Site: brandenburg
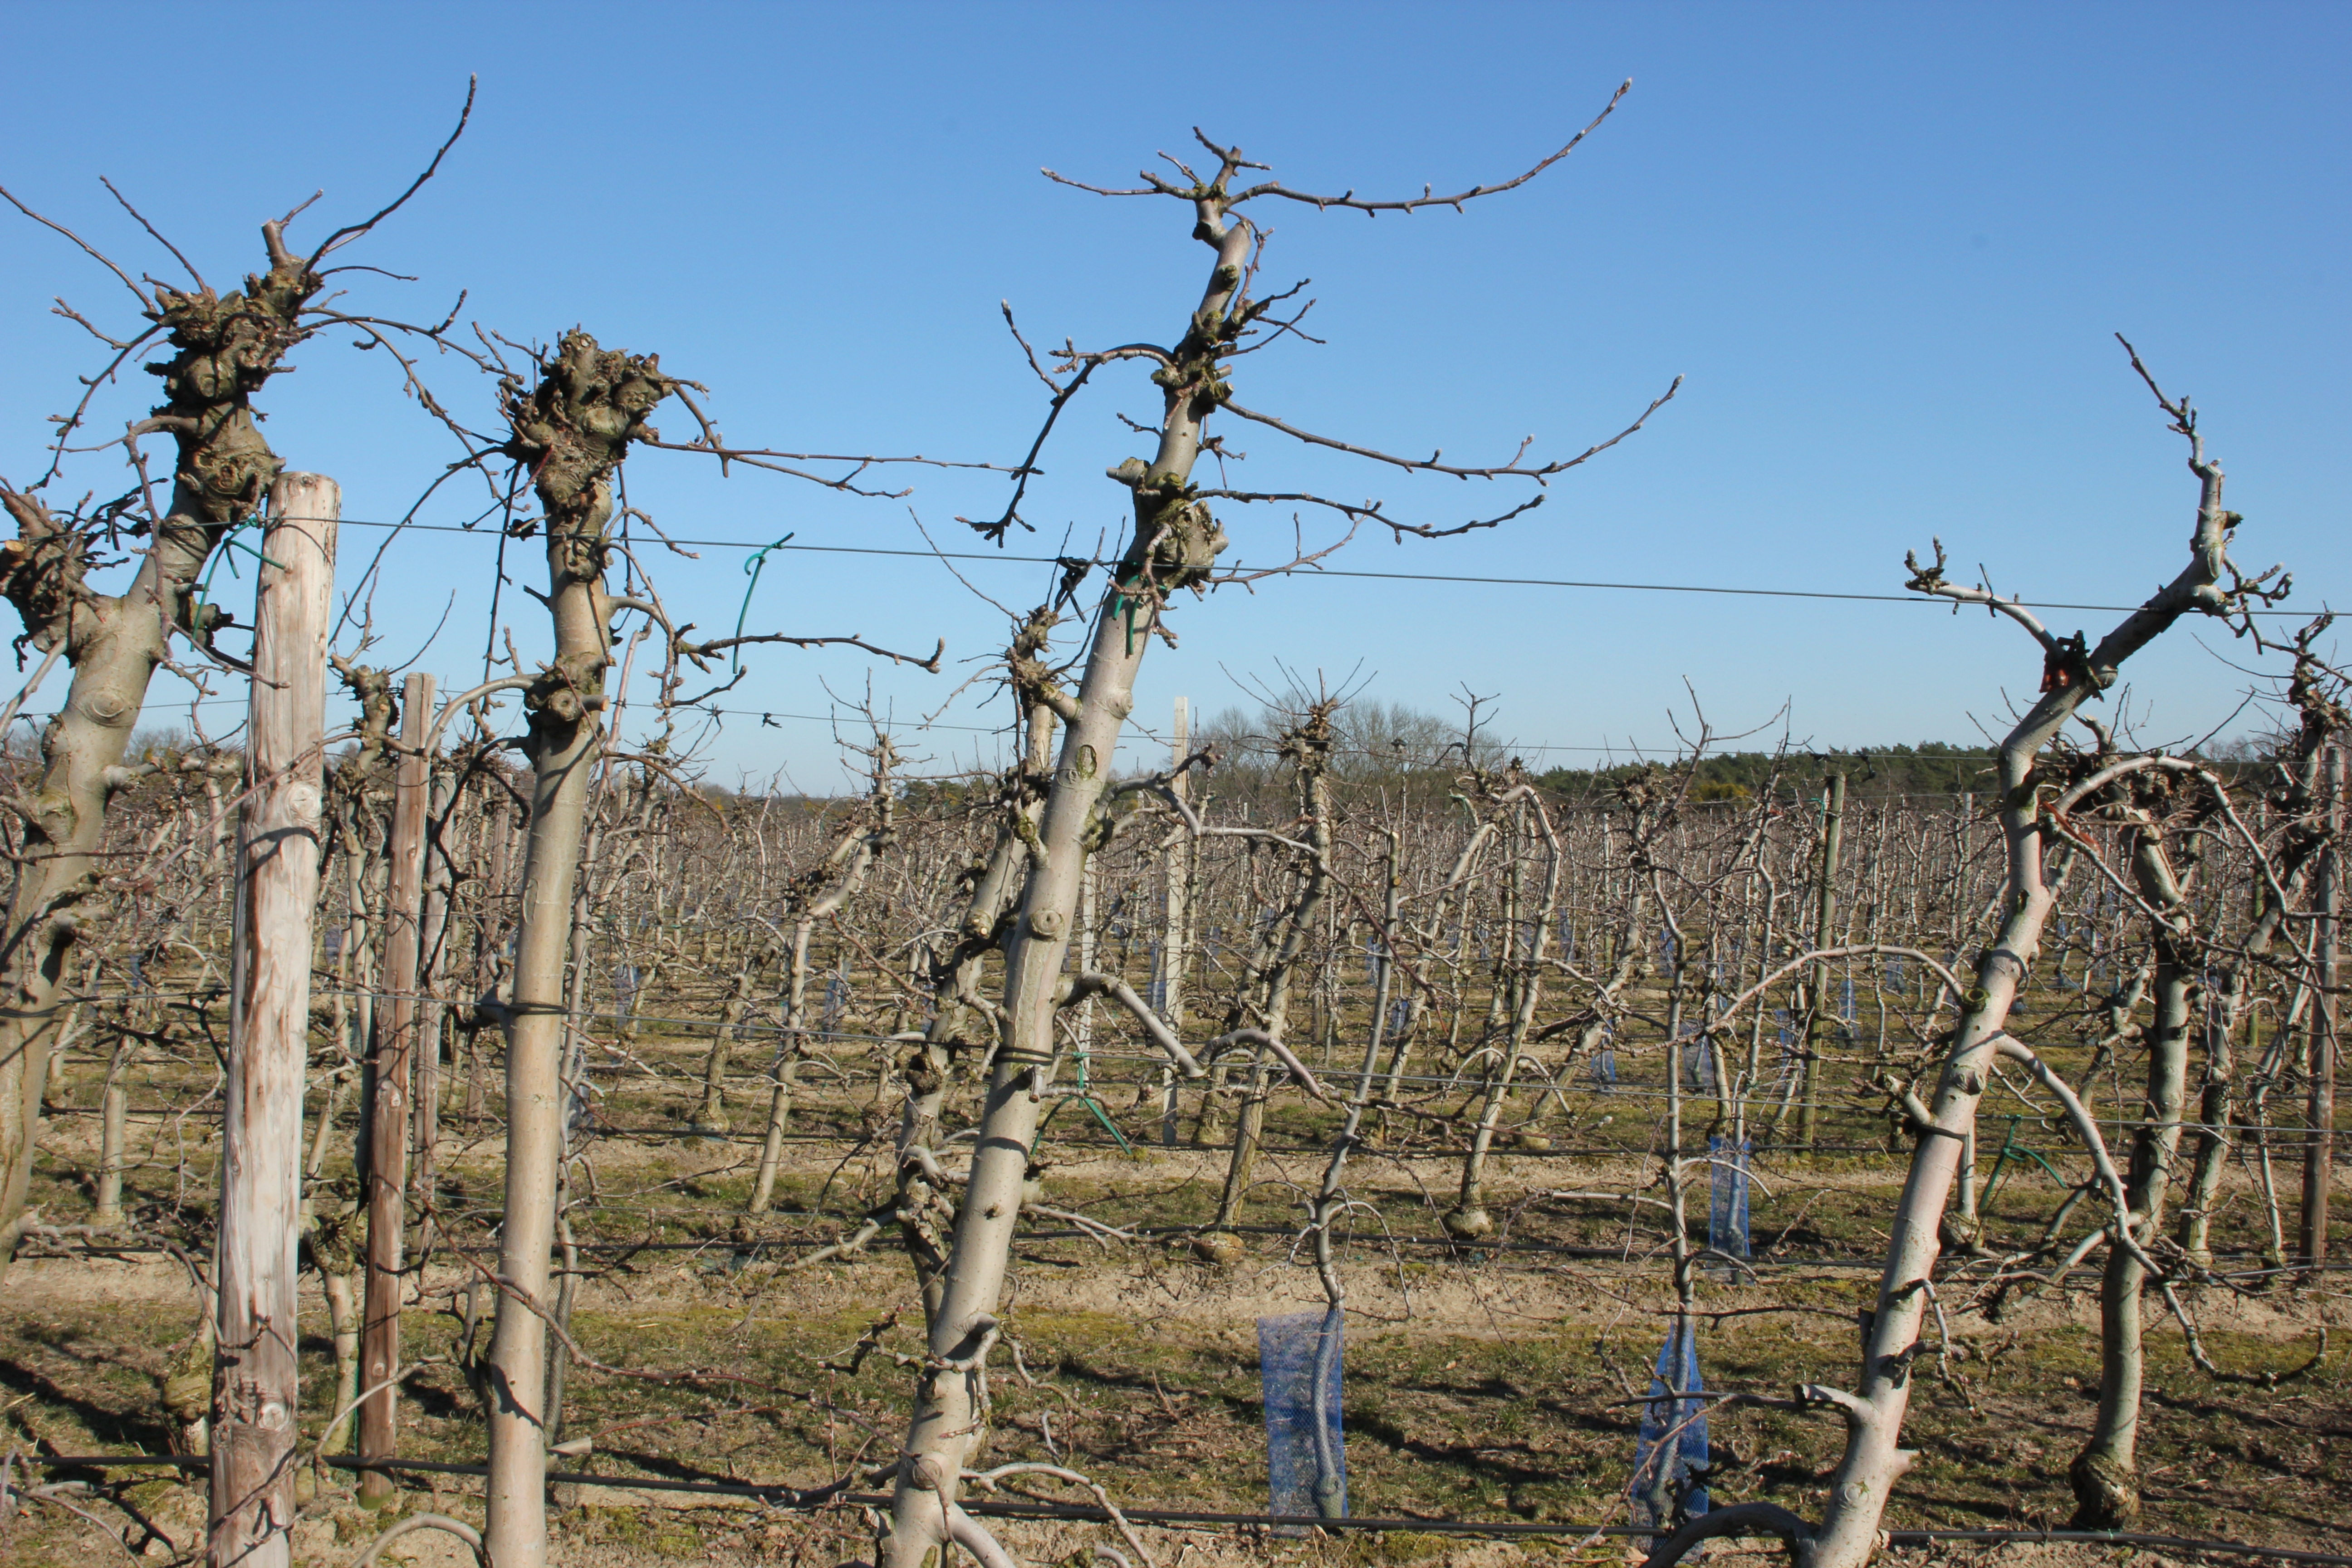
Growth stage (BBCH 03): Bud development